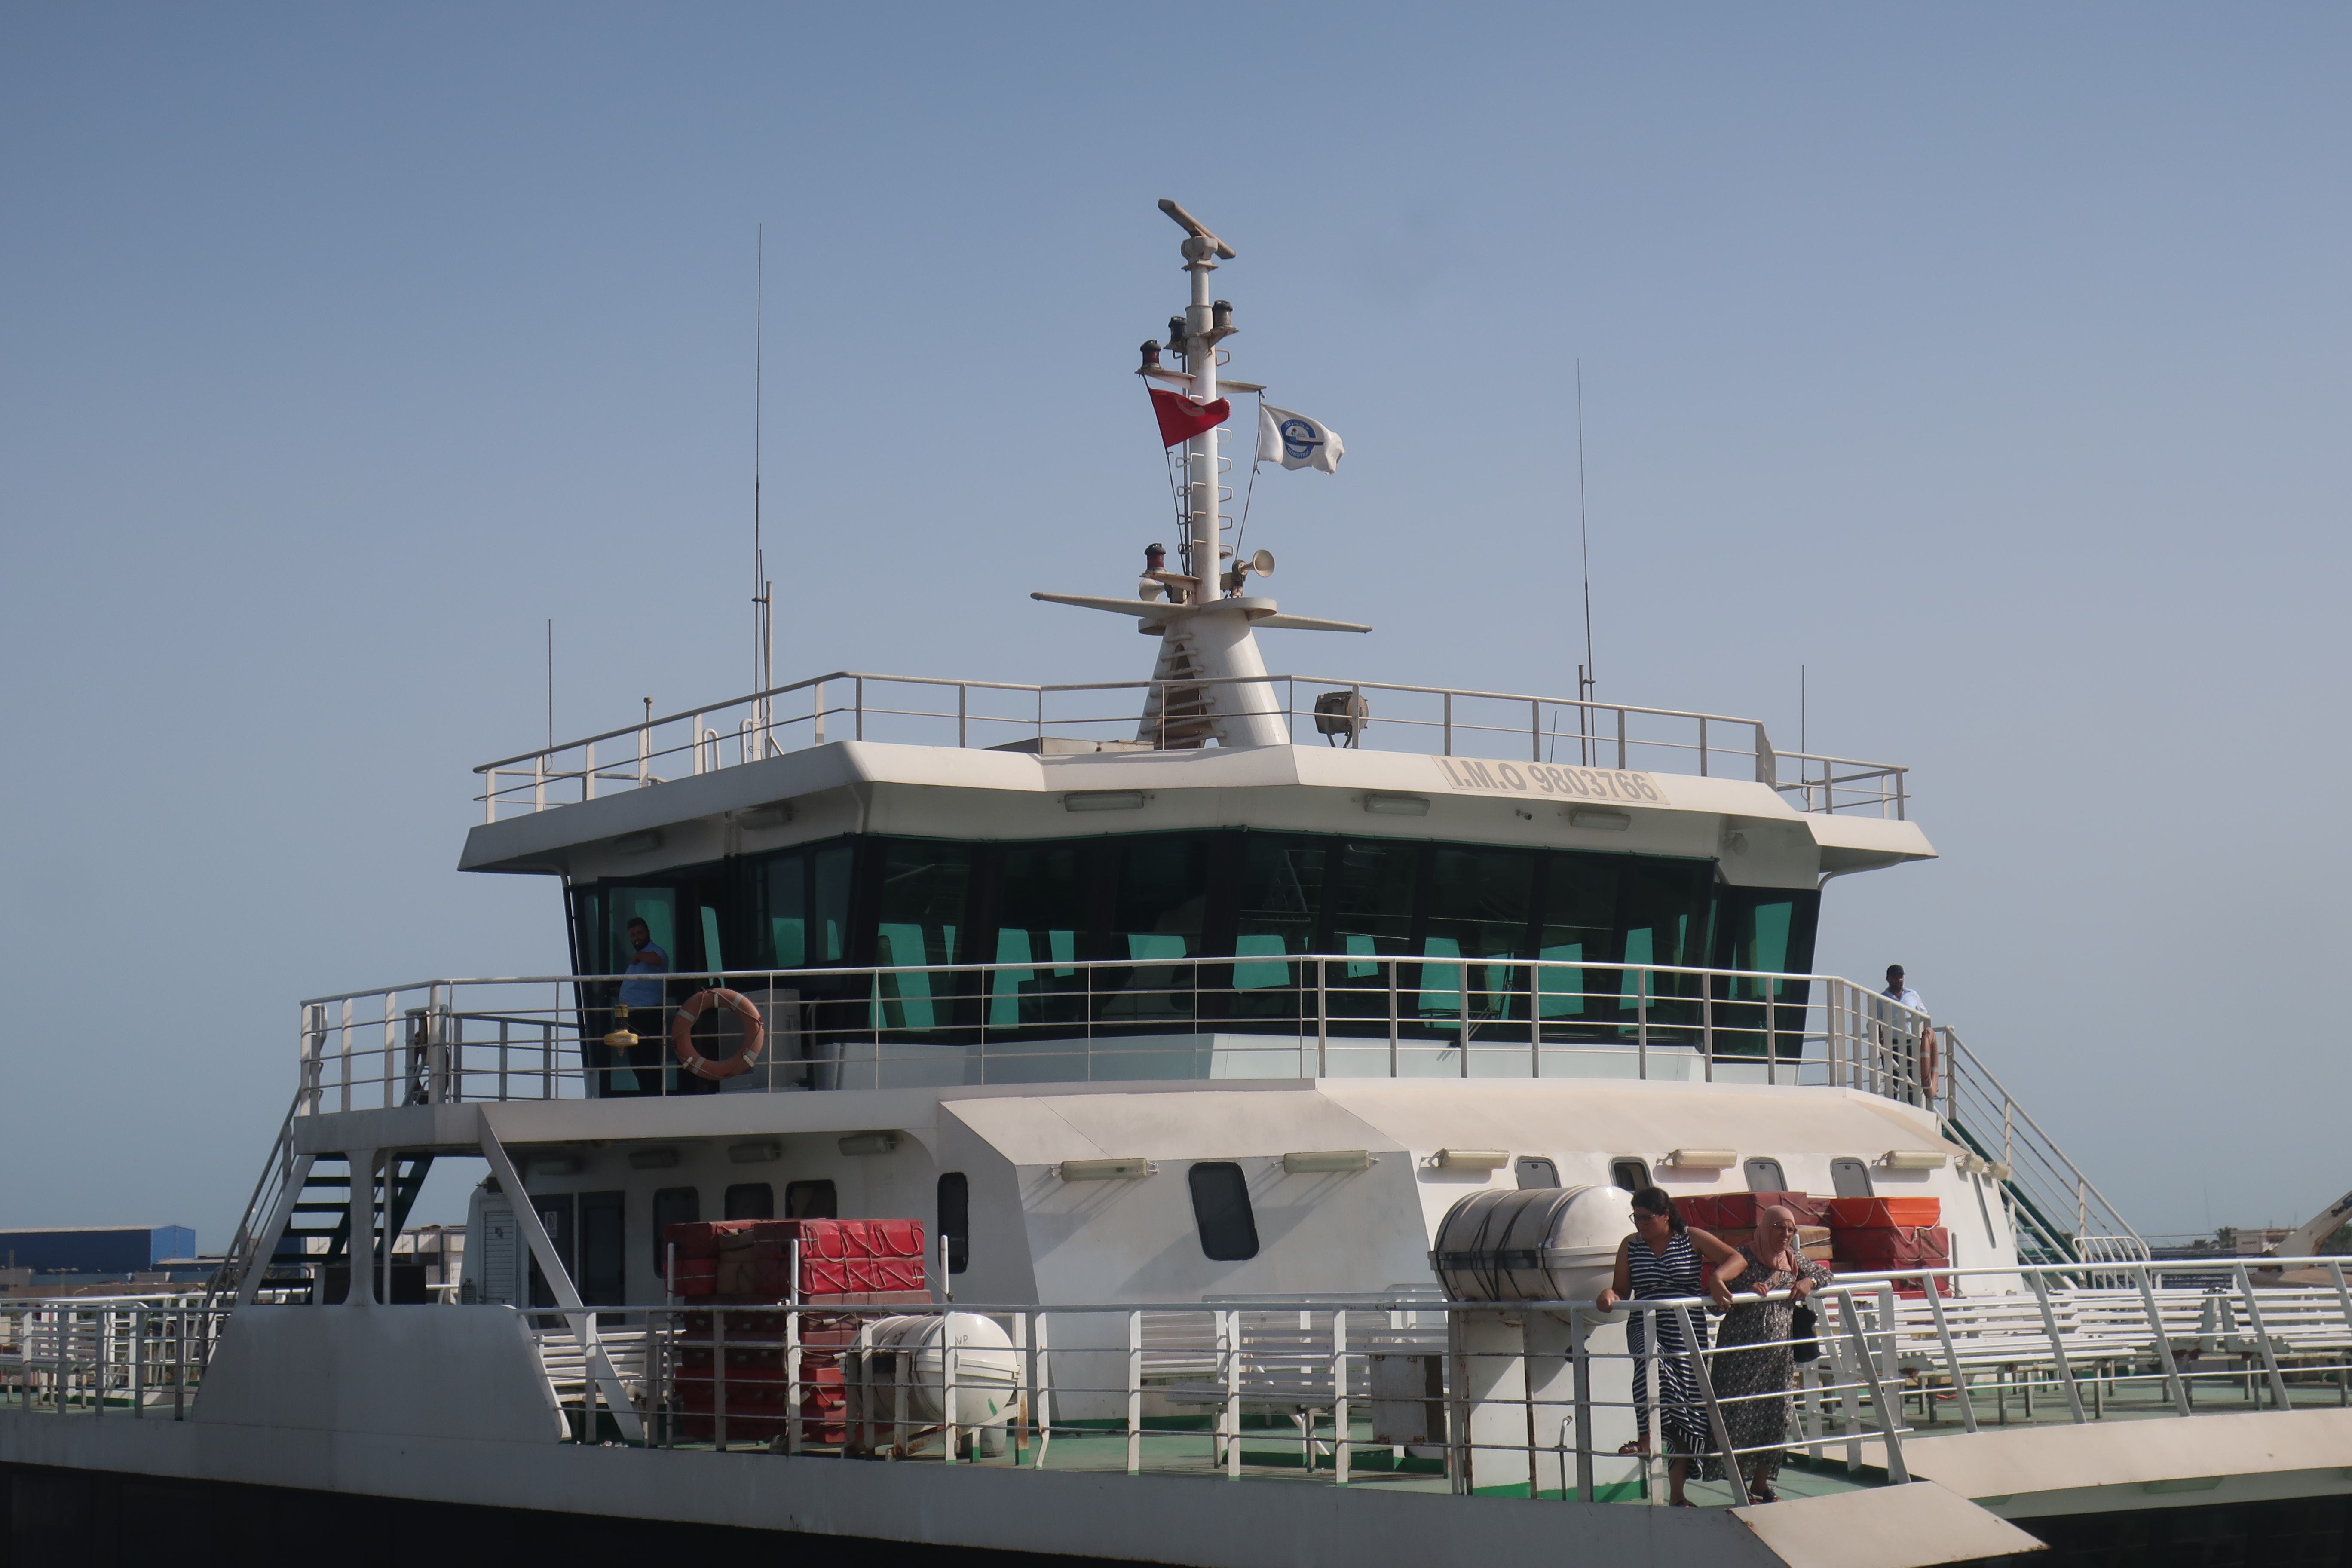
sea, water, ocean, dock, sky, boat, pier, ship, transportation, transport, vessel, vehicle, equipment, mast, bay, harbor, industrial, blue, industry, business, port, freight, shipment, shipping container, international, nautical, container, terminal, infrastructure, cargo, marine, commercial, trade, crane, large, freighter, shipping, maritime, wharf, watercraft, delivery, sailing ship, container ship, loading, goods, export, import, logistic, tall ship, freight transport, naval architecture, Cruiseferry, cruise ship, passenger ship, water transportation, ocean liner, steamboat, channel, fence, tourism, flag